Teach First

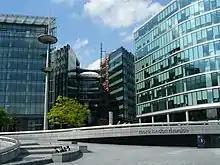
More London, the location of Teach First 2010–2016

In terms of potential solutions McKinsey & Co. reinforced the value of a school being well led by a high quality head teacher, but also highlighted the importance of the quality of classroom teaching. The number of excellent teachers was, they reported, one of the strongest predictors of improved pupil performance, especially in challenging schools. Good teachers made an impact on pupil performance because they: